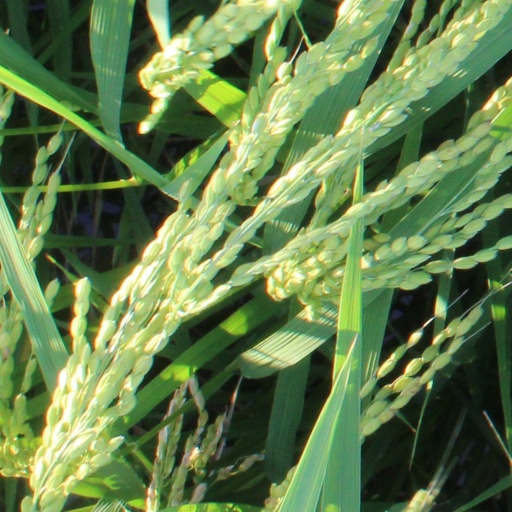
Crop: rice